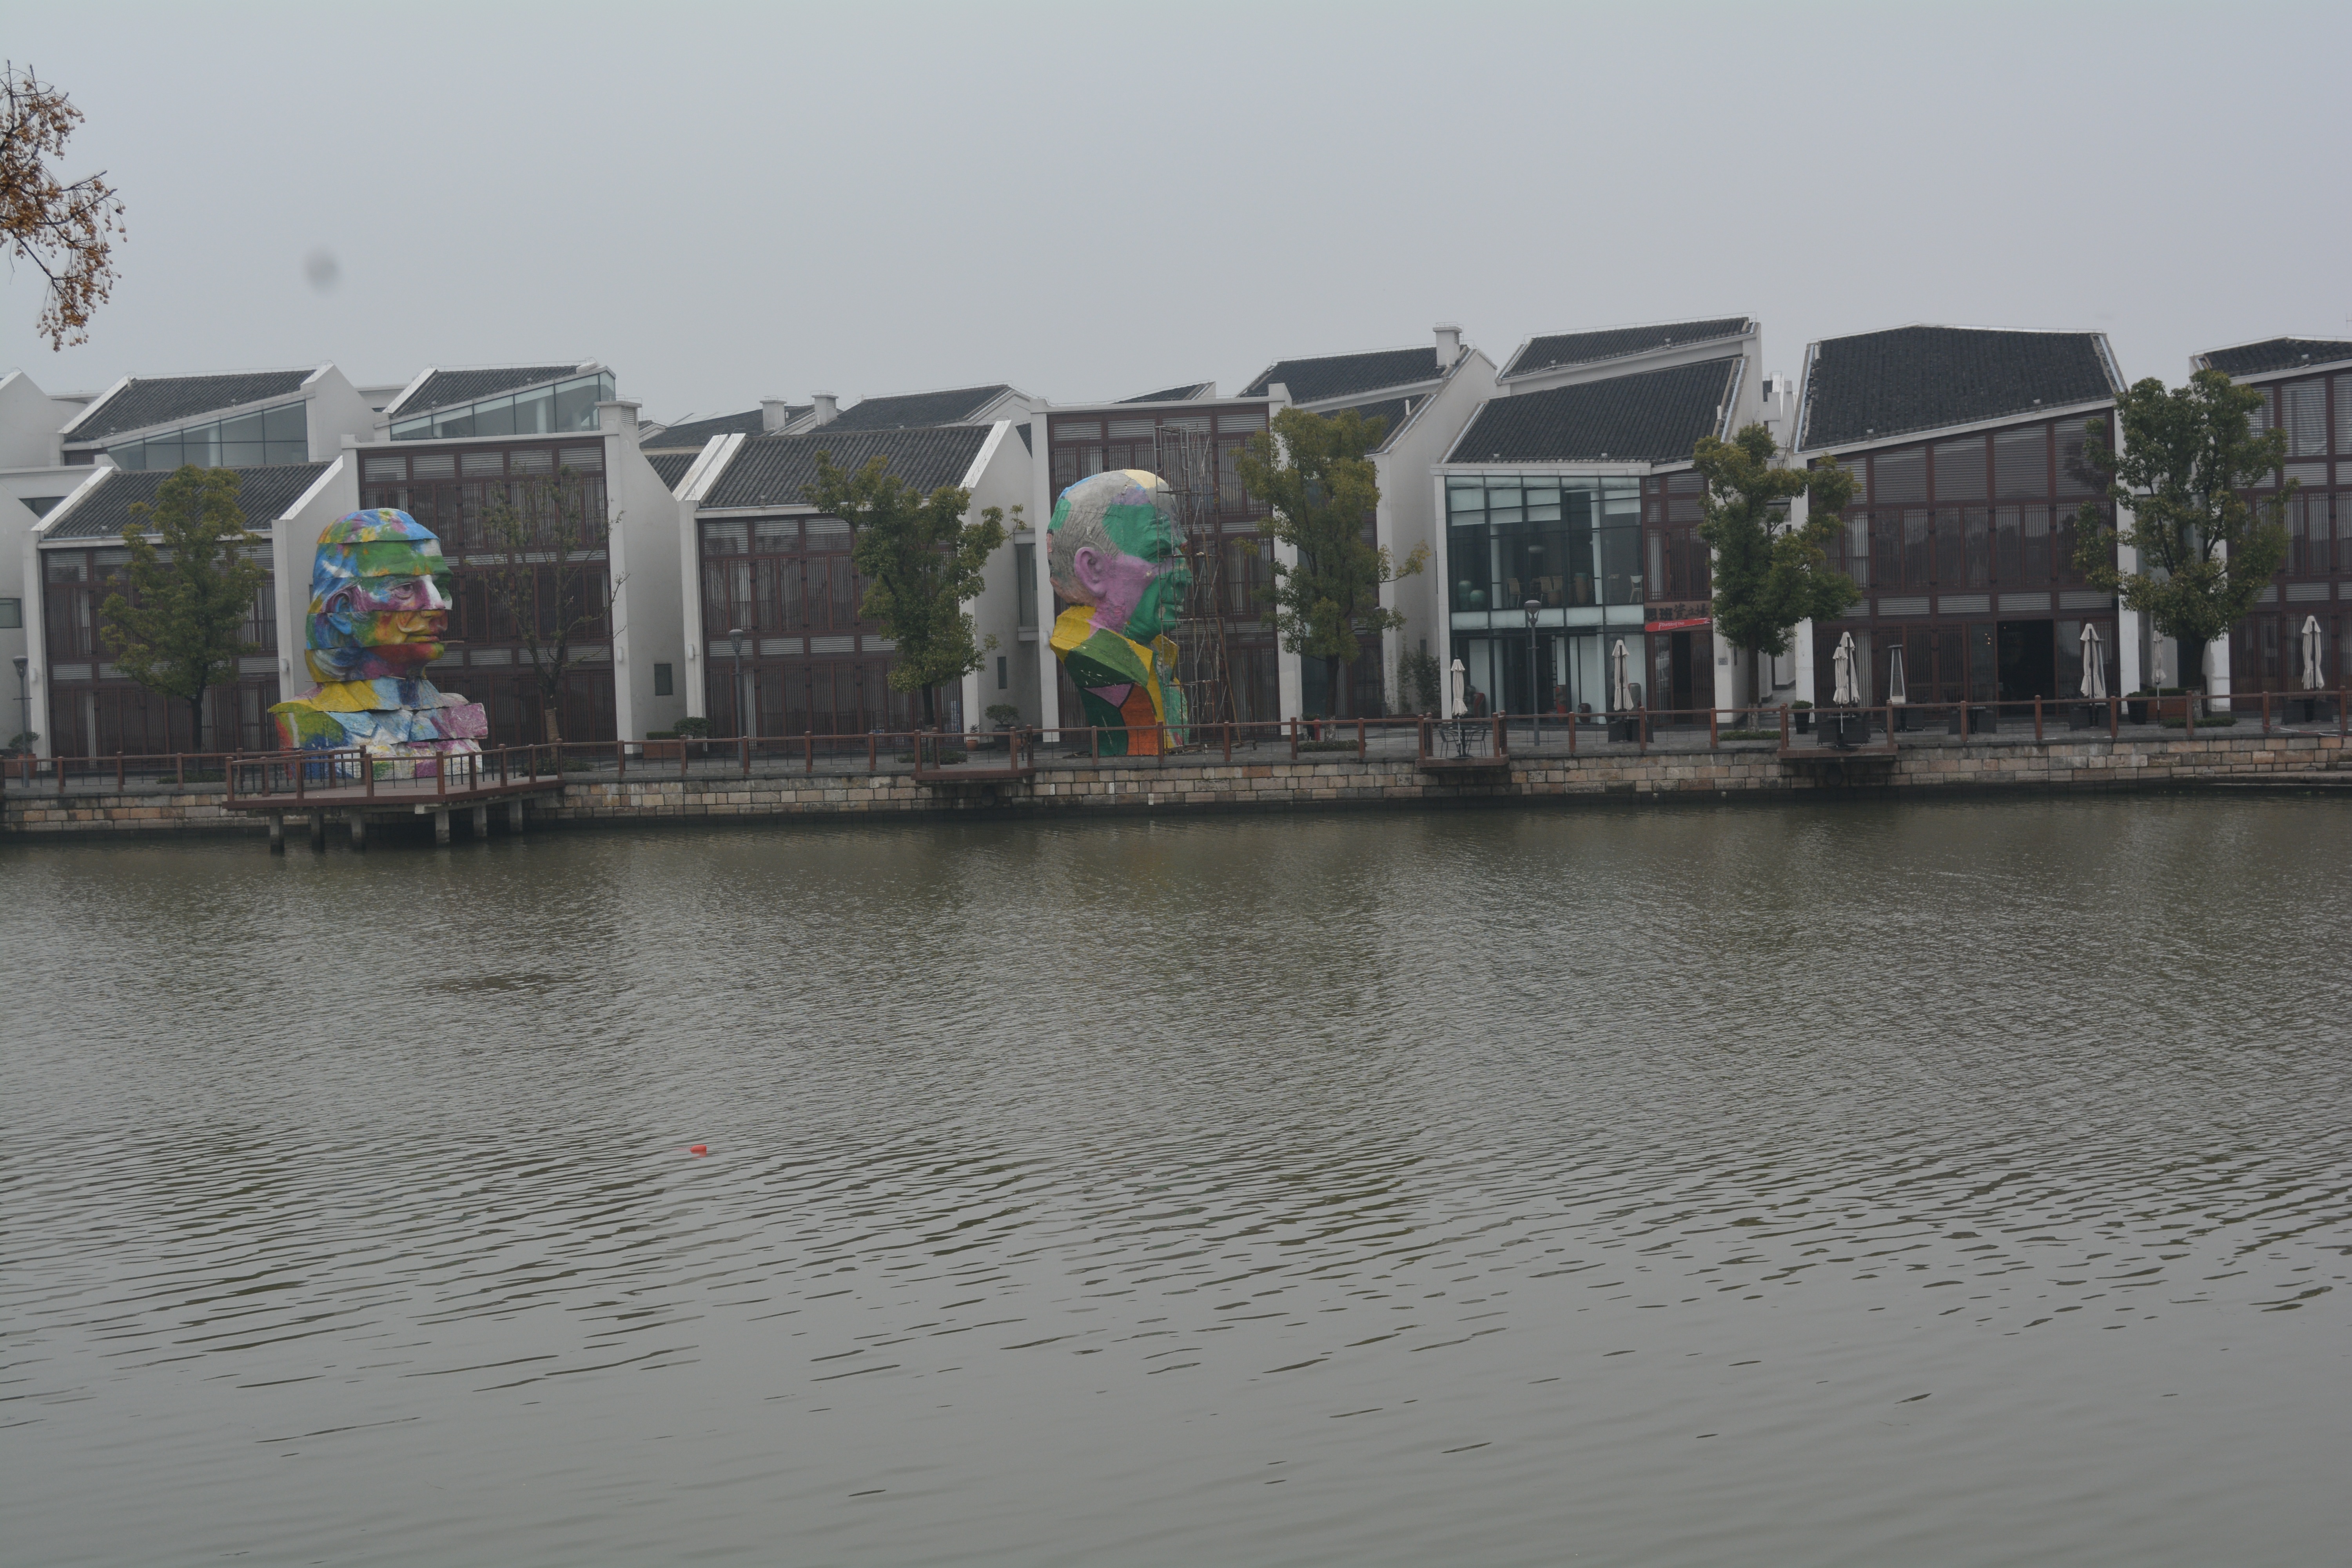
water, bridge, river, vehicle, waterway, ferry